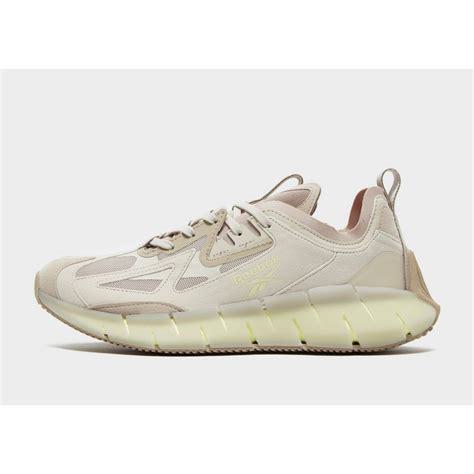
Brand: Reebok
Model: ZIG Kinetica